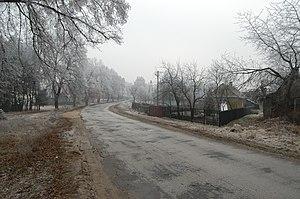
Rue Traugutta à Żelechów, Pologne Polski: Ulica Traugutta na Wardzie w Żelechowie